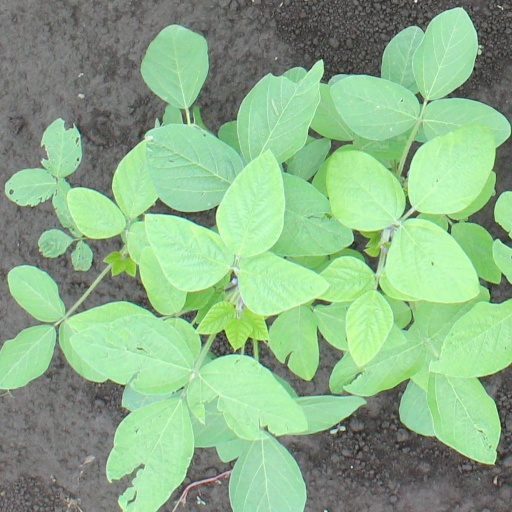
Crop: soybean